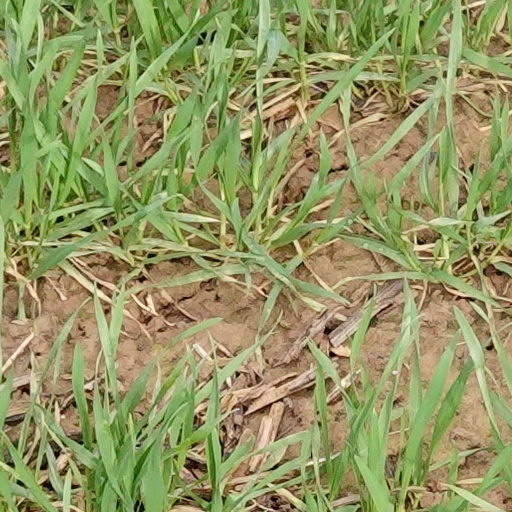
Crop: wheat